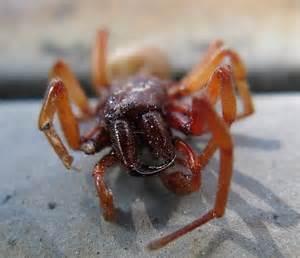
spider